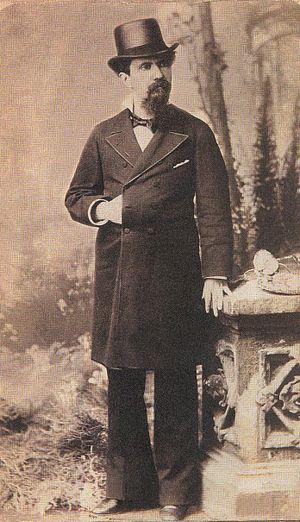
La province de Tucumán est une province de l'Argentine située au nord-ouest du pays. Elle a pour capitale la ville de San Miguel de Tucumán.
Nicolás Remigio Aurelio Avellaneda est un avocat, journaliste et homme politique argentin qui fut Président de l'Argentine du 12 octobre 1874 au 12 octobre 1880.